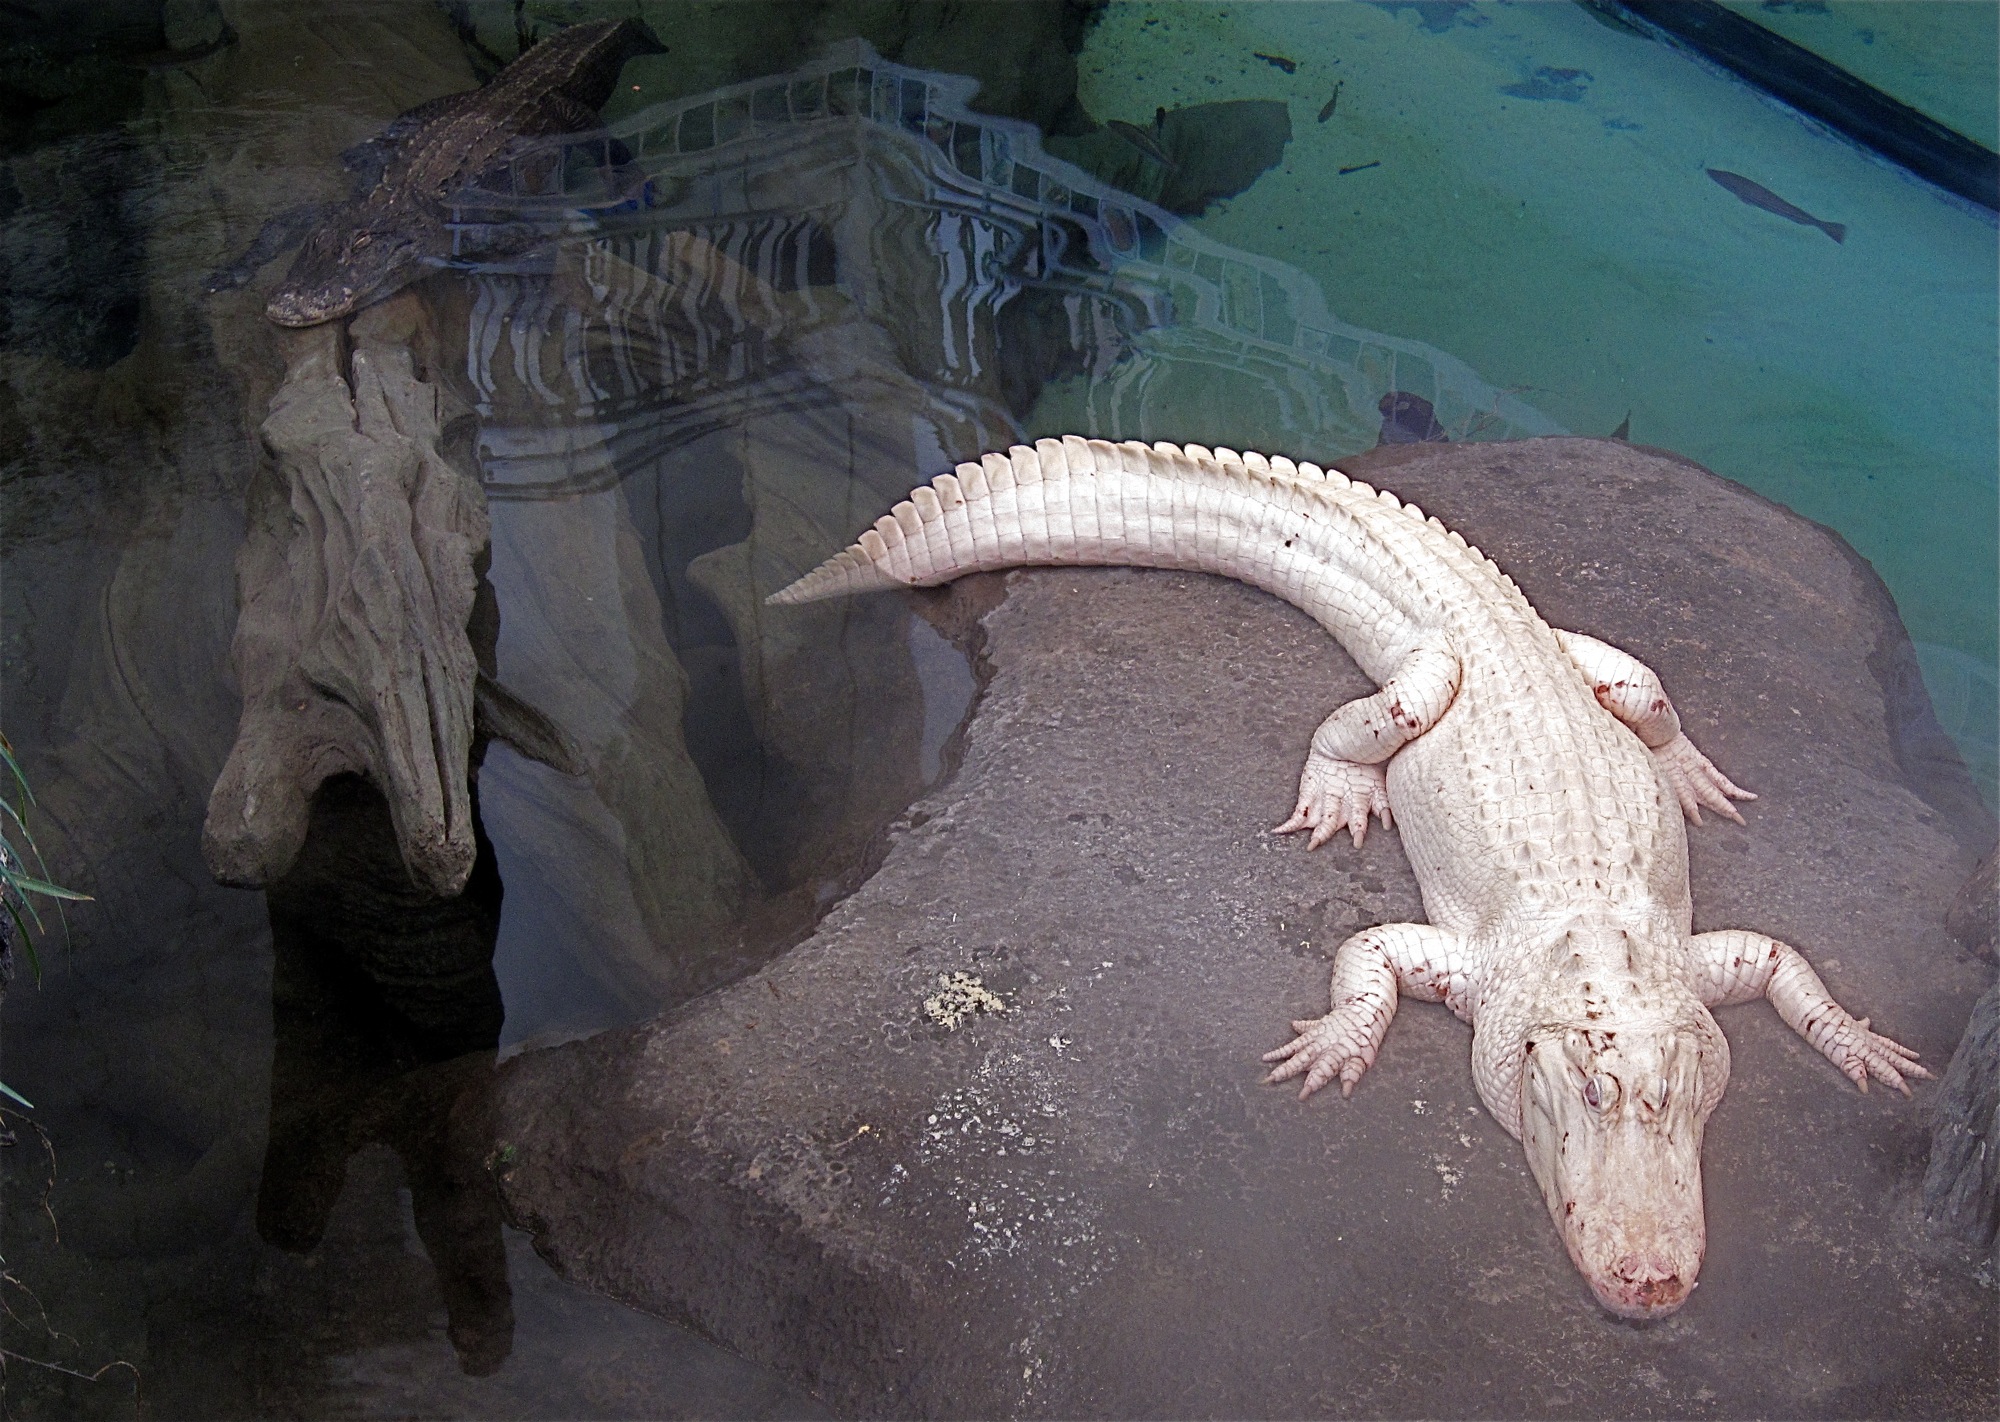
zoo, museum, reptile, fauna, crocodile, science, crocodilia